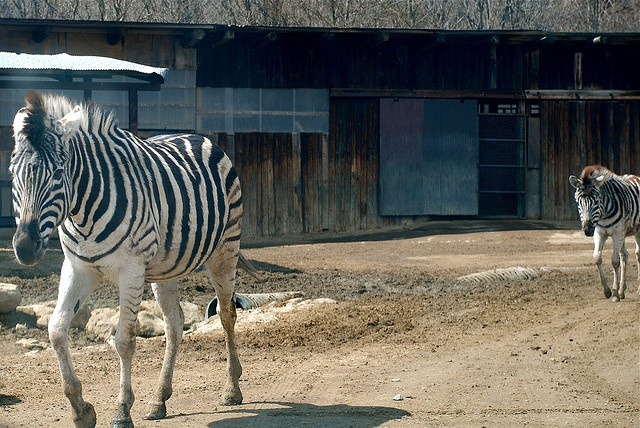
THERE ARE TWO ZEBRAS WALKING TOGETHER AT THE ZOO
Two zebras in an enclosure walking a dirt path.
Two zebras prance through a seemingly abandoned area
Several zebras are walking across a dirt covered area.
Two zebras walk across the dirt in front of a building.